Climate change in the United Kingdom

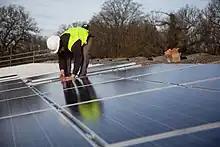
Solar panel installation, Balcombe

Warming temperatures are affecting wildlife and plant life. Some species' ranges are shifting north, and Scottish alpine plants have declined. With spring coming earlier each year, many plant and animal species are unable to adapt quickly enough. Birds are affected by climate change, with warm weather species like cattle egrets and purple herons observed breeding in the UK for the first time in the 2010s, while cold-adapted birds like lapwings have declined. More regular droughts also have cumulative implications for many British species and ecosystems. For example, in 2022, Ouse Washes wetlands was at risk of drying out.